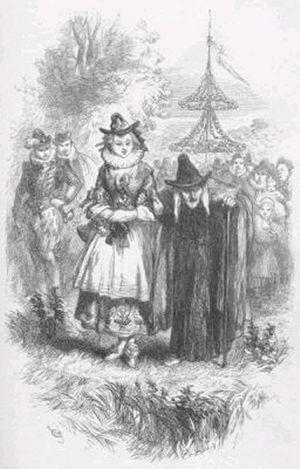
Les procès des sorcières de Pendle en 1612 font partie des procès de sorcières les plus célèbres de l'histoire anglaise, et sont parmi les mieux documentés du XVIIᵉ siècle. Les douze accusées vivaient dans la région de Pendle Hill, dans le comté du Lancashire, et furent accusées du meurtre de dix personnes par acte de sorcellerie. Toutes, sauf deux, ont été jugées aux assizes de Lancaster les 18 et 19 août 1612, en même temps que les sorcières de Samlesbury et d'autres, lors d'une série de procès qui devint célèbre sous le nom de « Procès des sorcières du Lancastre ». L'une d'entre elles fut jugée aux assises de York le 27 juillet 1612, et la dernière mourut en prison. Des onze personnes envoyées en justice — neuf femmes et deux hommes —, dix furent jugées coupables et exécutées par pendaison. Seule une personne fut considérée non coupable.